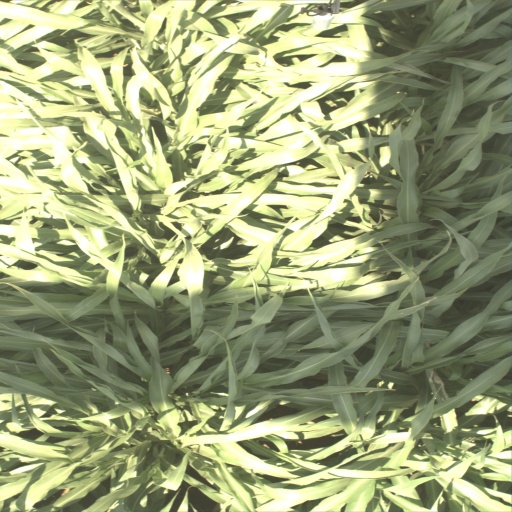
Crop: sorghum